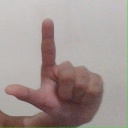
अक्षर: ल